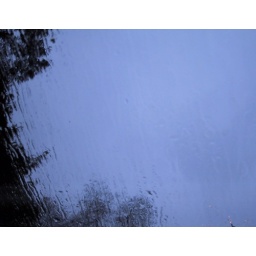
December 27, 2007 - Rain in Vancouver, running down a sky light